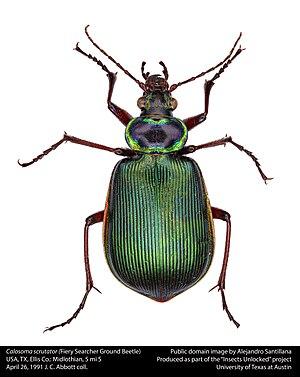
Calosoma est un genre d'insectes de l'ordre des coléoptères, de la famille des carabidés.